Extreme ultraviolet lithography

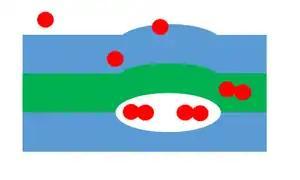
Hydrogen-induced blistering defects. Atomic hydrogen (red dots) used for cleaning surfaces can penetrate underneath the surface. In the Mo/Si multilayers, H (paired red dots) is formed and trapped, resulting in blister (white region) formation.

Hydrogen also reacts with metal-containing compounds to reduce them to metal, and diffuses through the silicon and molybdenum in the multilayer, eventually causing blistering. Capping layers that mitigate hydrogen-related damage often reduce reflectivity to well below 70%. Capping layers are known to be permeable to ambient gases including oxygen and hydrogen, as well as susceptible to the hydrogen-induced blistering defects. Hydrogen may also react with the capping layer, resulting in its removal. TSMC proposed some means for mitigating hydrogen blistering defects on EUV masks, which may impact productivity.